Buses in Perth

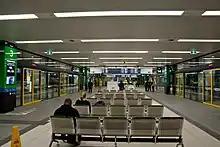
Underground waiting area surrounded by glass windows into the busway

The Mandurah line opened on 23 December 2007, which resulting in a radical redrawing of bus routes in the southern suburbs so that they feed into the Mandurah line stations, which all had bus interchanges.